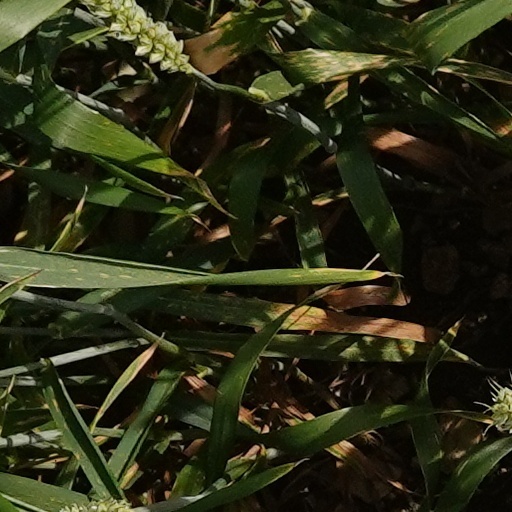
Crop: wheat